History of Crimea

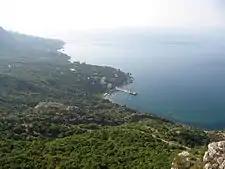
Crimea's southernmost point is the Cape of Sarych on the northern shore of the Black Sea, currently used by the Russian Navy.

The war devastated much of the economic and social infrastructure of Crimea. The Crimean Tatars had to flee from their homeland "en masse", forced by the conditions created by the war, persecution, and land expropriations. Those who survived the trip, famine, and disease, resettled in Dobruja, Anatolia, and other parts of the Ottoman Empire. Finally, the Russian government decided to stop the process, as agriculture began to suffer due to the unattended fertile farmland. By the late 19th century, Crimean Tatars continued to form a slight plurality of Crimea's still largely rural population and were the predominant portion of the population in the mountainous area and about half of the steppe population.